Capitulation of Dornbirn

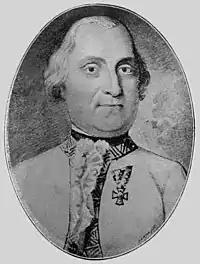
Franz Jellacic

Jellacic's cavalry managed to escape within Austrian lines. Six squadrons of the "Blankenstein" Hussar Regiment Nr. 6 and four squadrons of the "Klenau" Chevau-léger Regiment Nr. 5 plus six guns successfully escaped to Eger in Bohemia. They easily evaded the Bavarian brigade detailed to block their path and captured 25 wagons at Ellwangen.